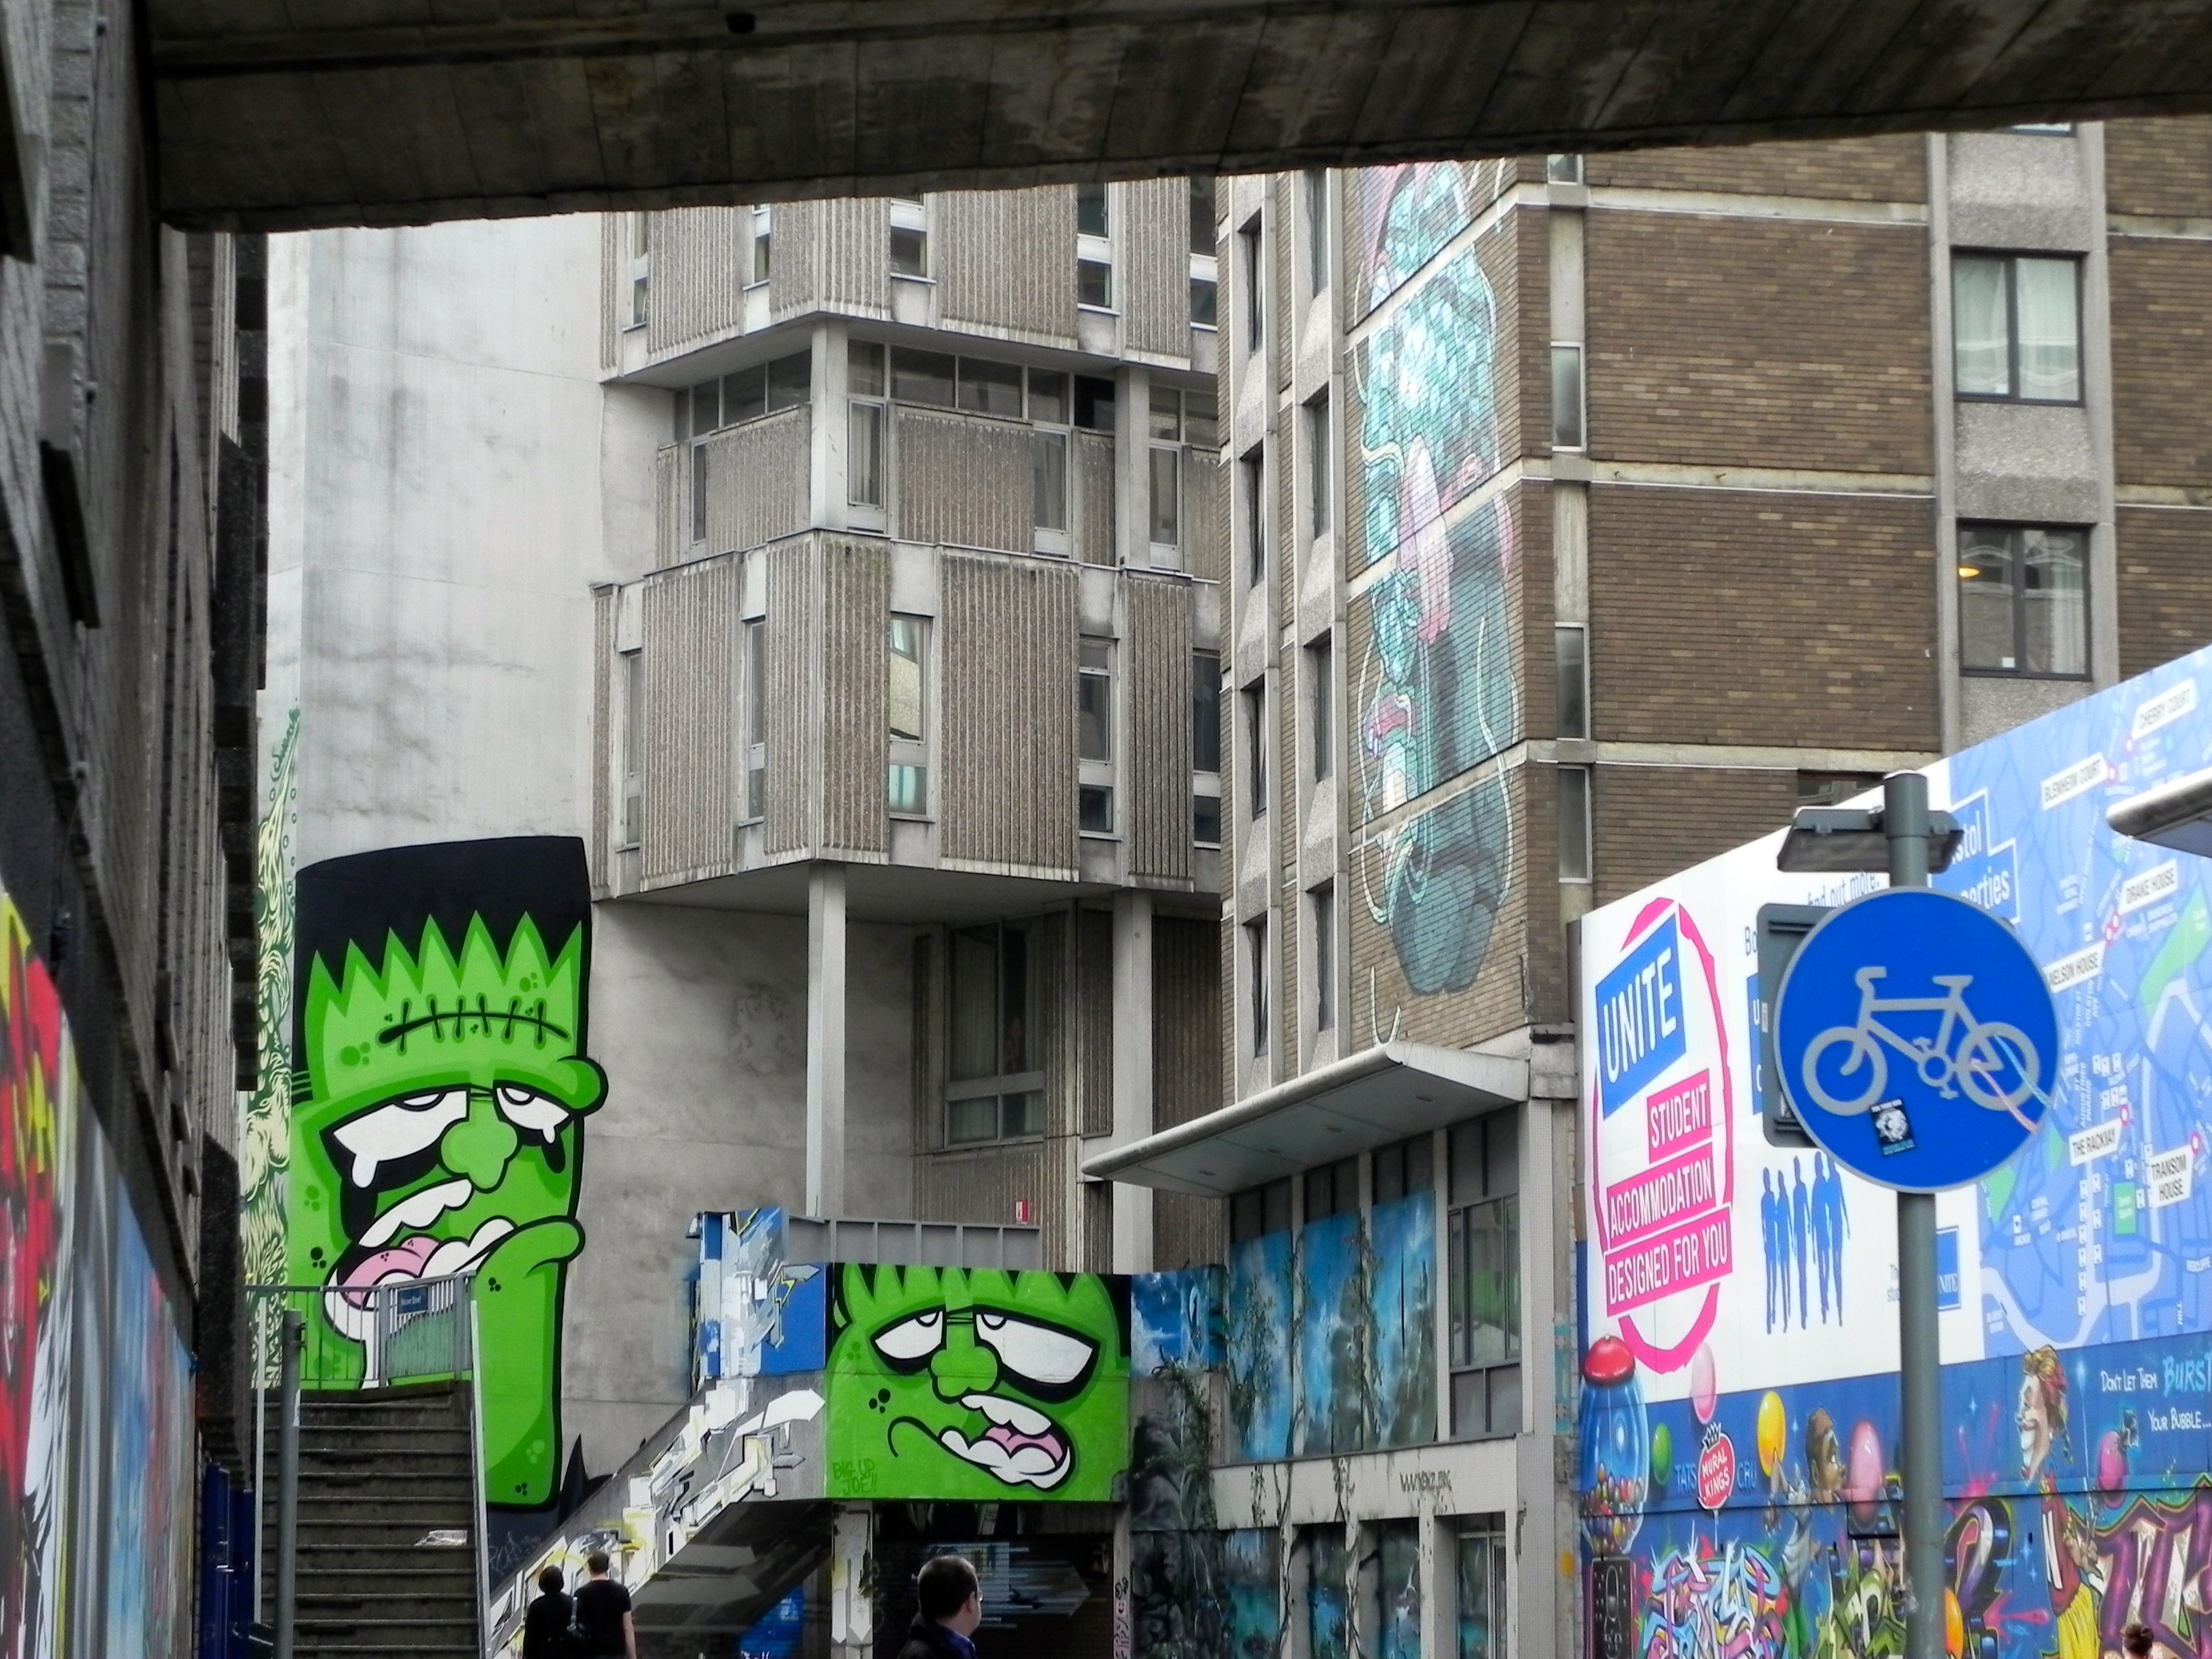
creative, road, street, city, urban, spray, artistic, facade, graffiti, artwork, street art, england, art, design, mural, spray paint, bristol, metropolis, neighbourhood, frankenstein, urban area